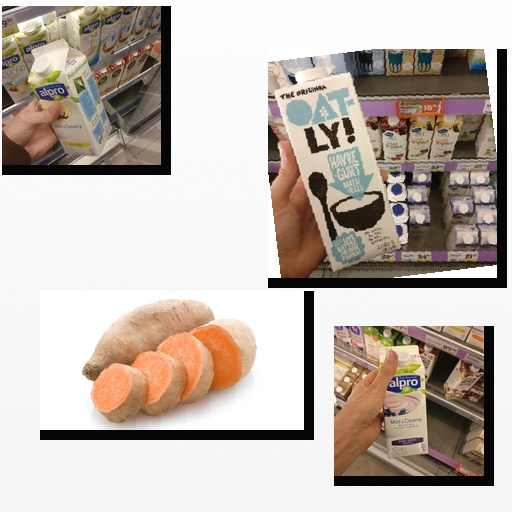
Food items: soyghurt, sweet_potato, blueberry_soy_yogurt, oat_yogurt